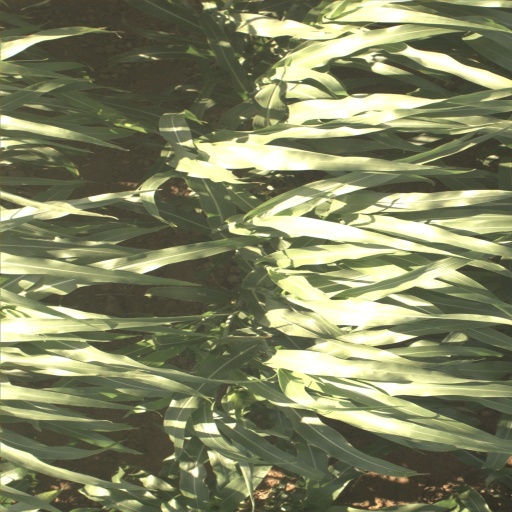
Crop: sorghum